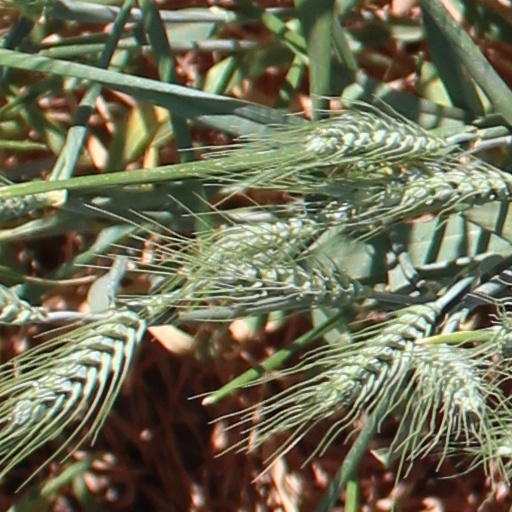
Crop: wheat